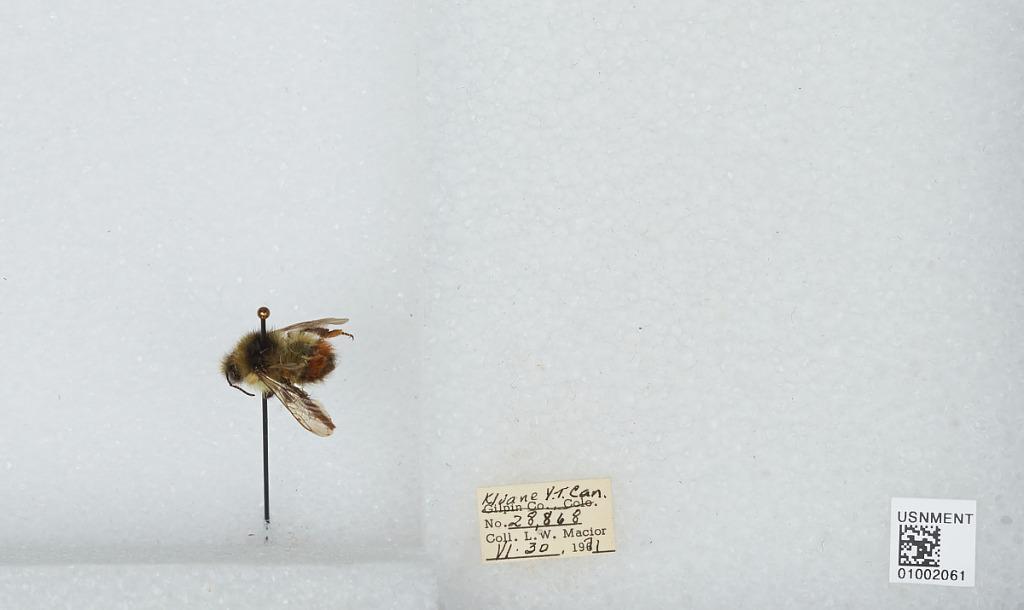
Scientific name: Bombus (Pyrobombus) flavifrons Cresson
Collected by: L. Macior
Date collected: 1971-6-30
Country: Canada
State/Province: Yukon Territory
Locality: Kluane
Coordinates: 60.75, -139.5